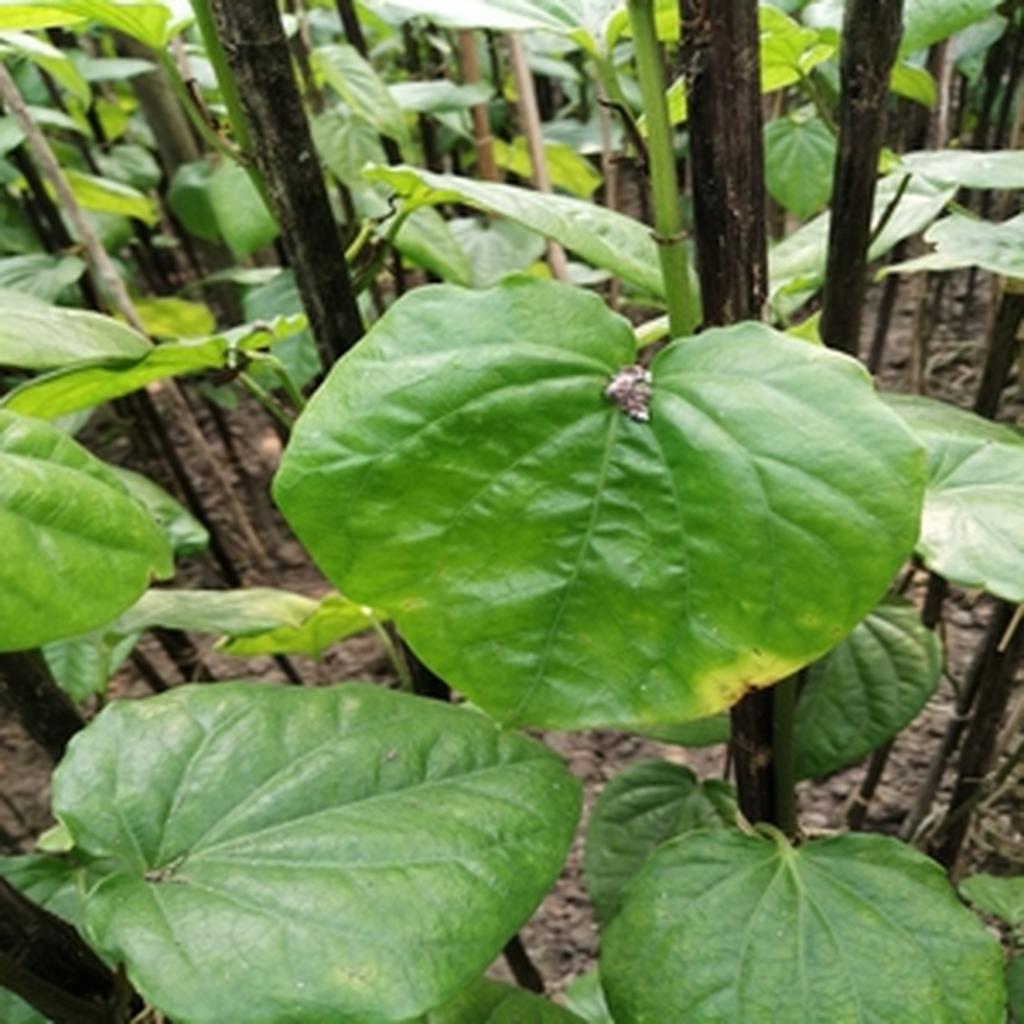
Label: Leaf_Rot